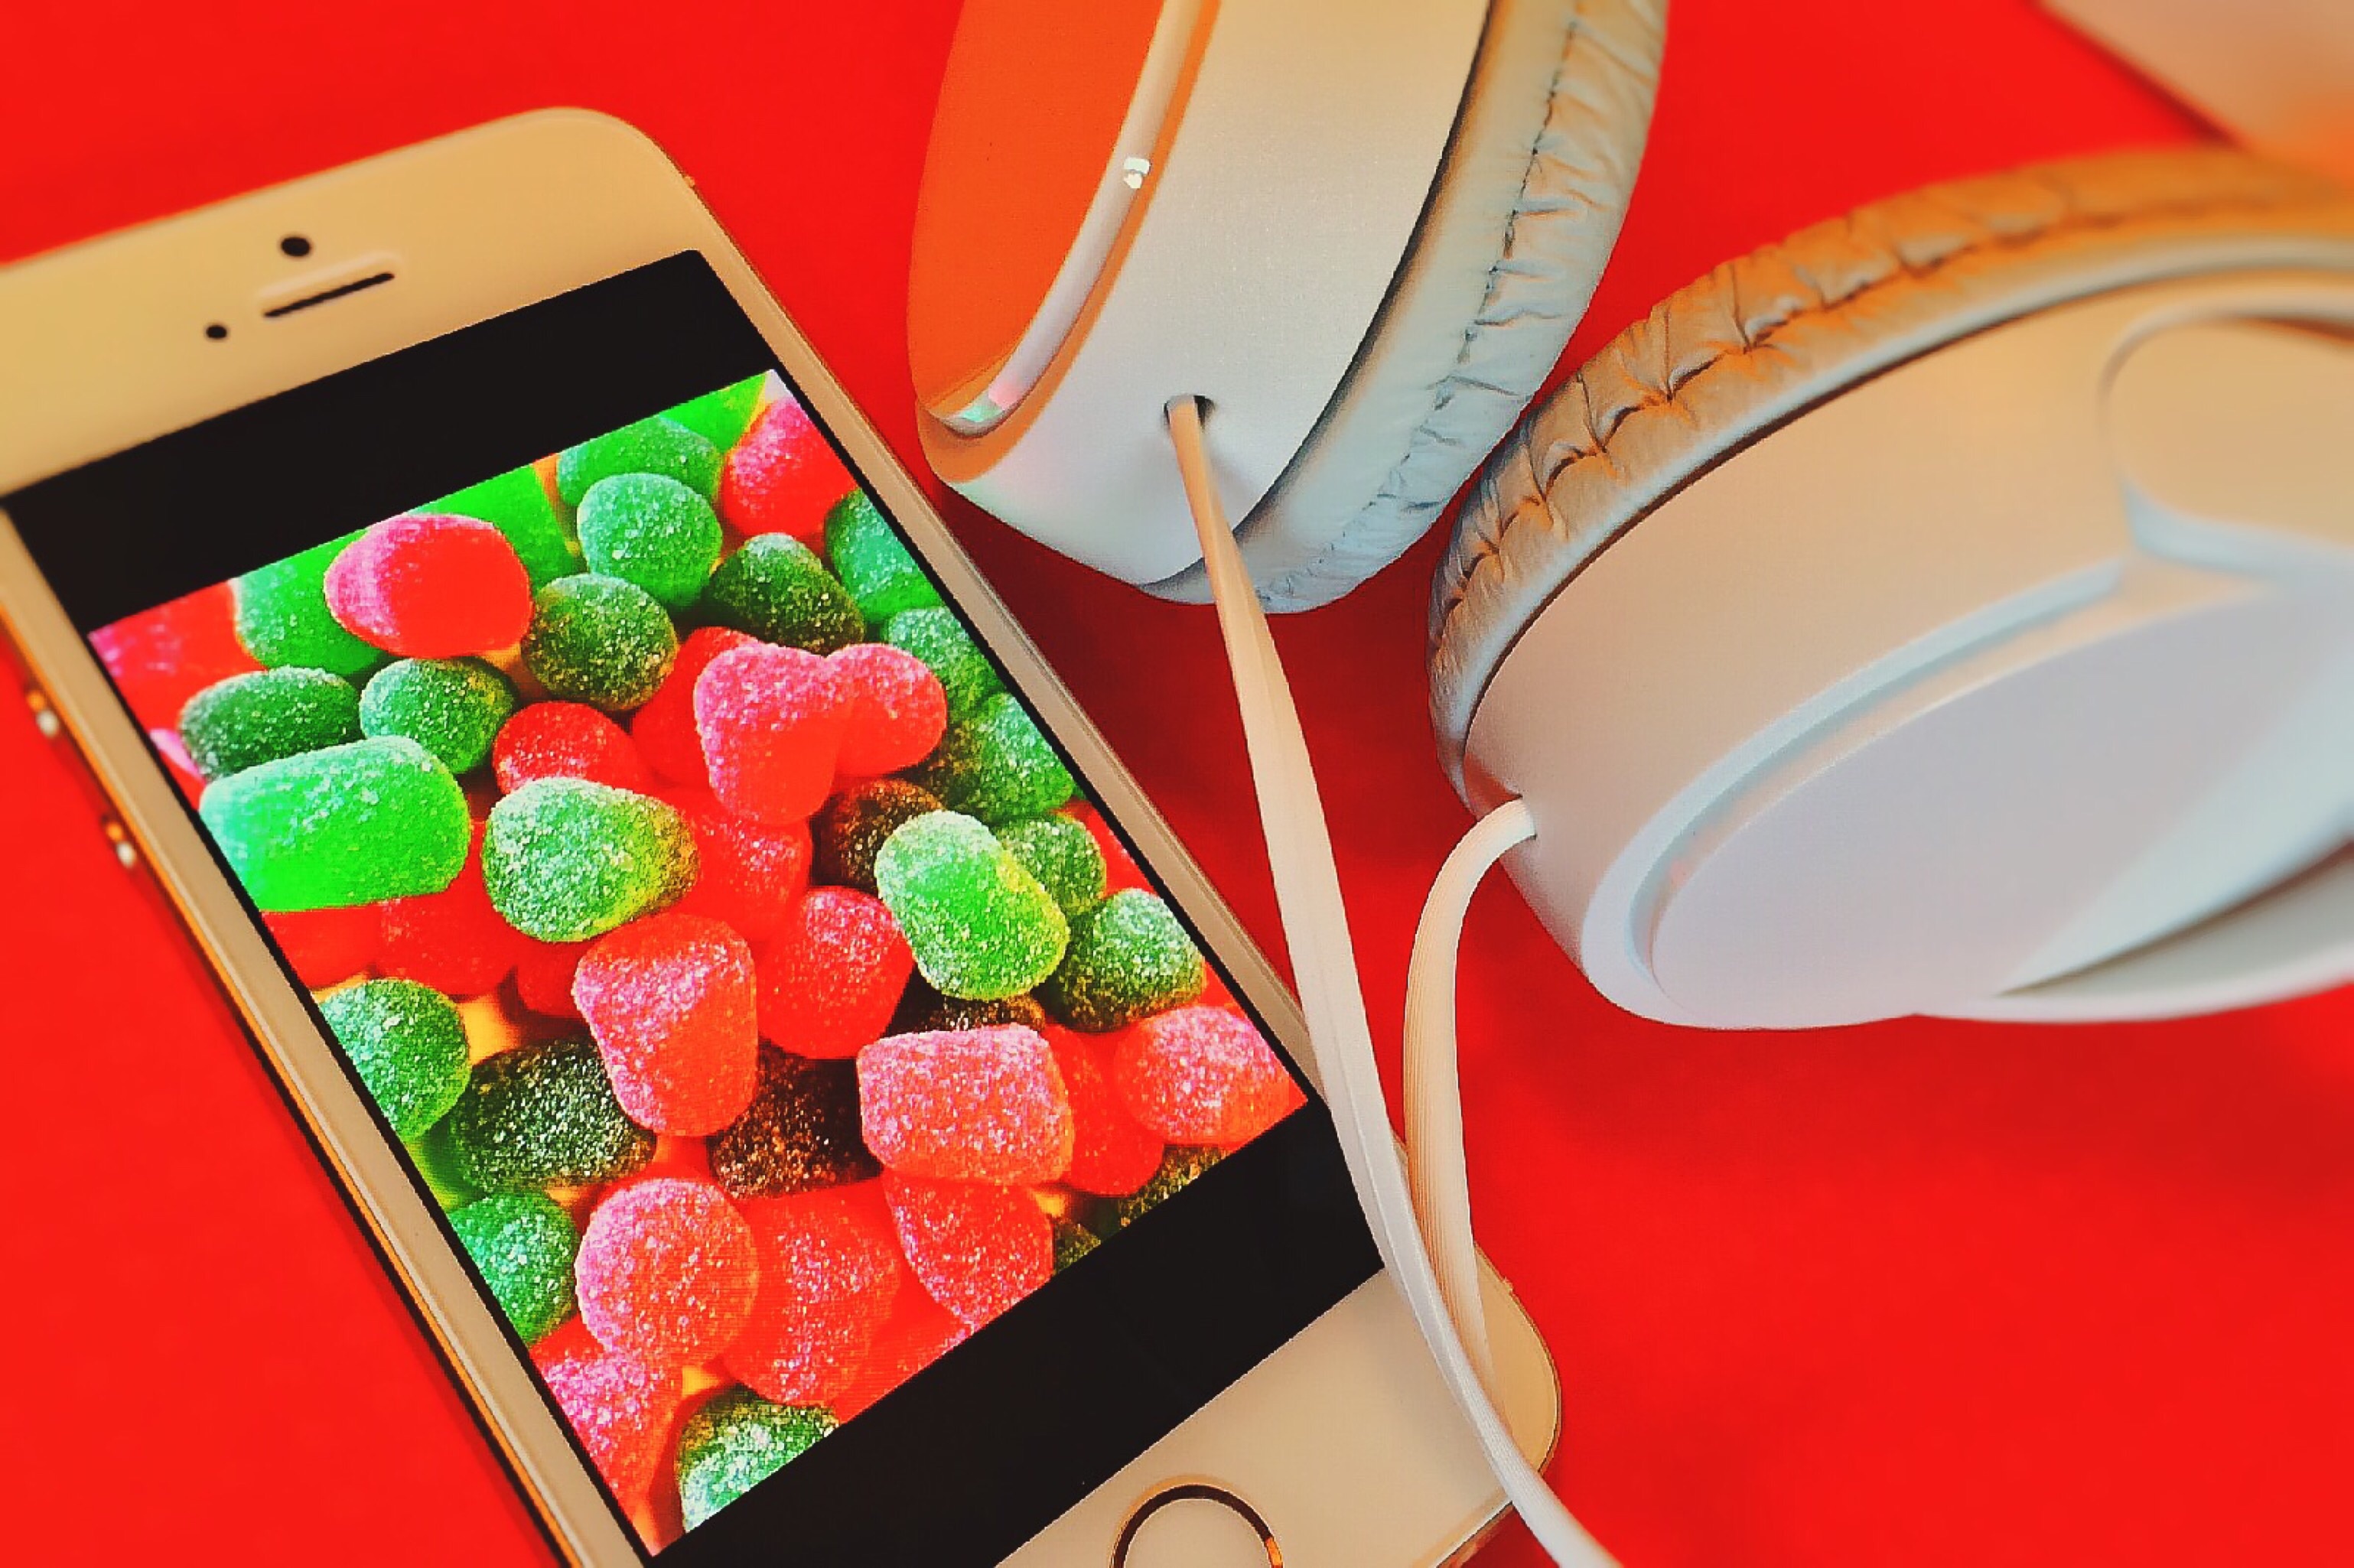
iphone, music, heart, meal, food, red, produce, color, holiday, baking, dessert, cuisine, cake, listen, sweetness, valentine's day